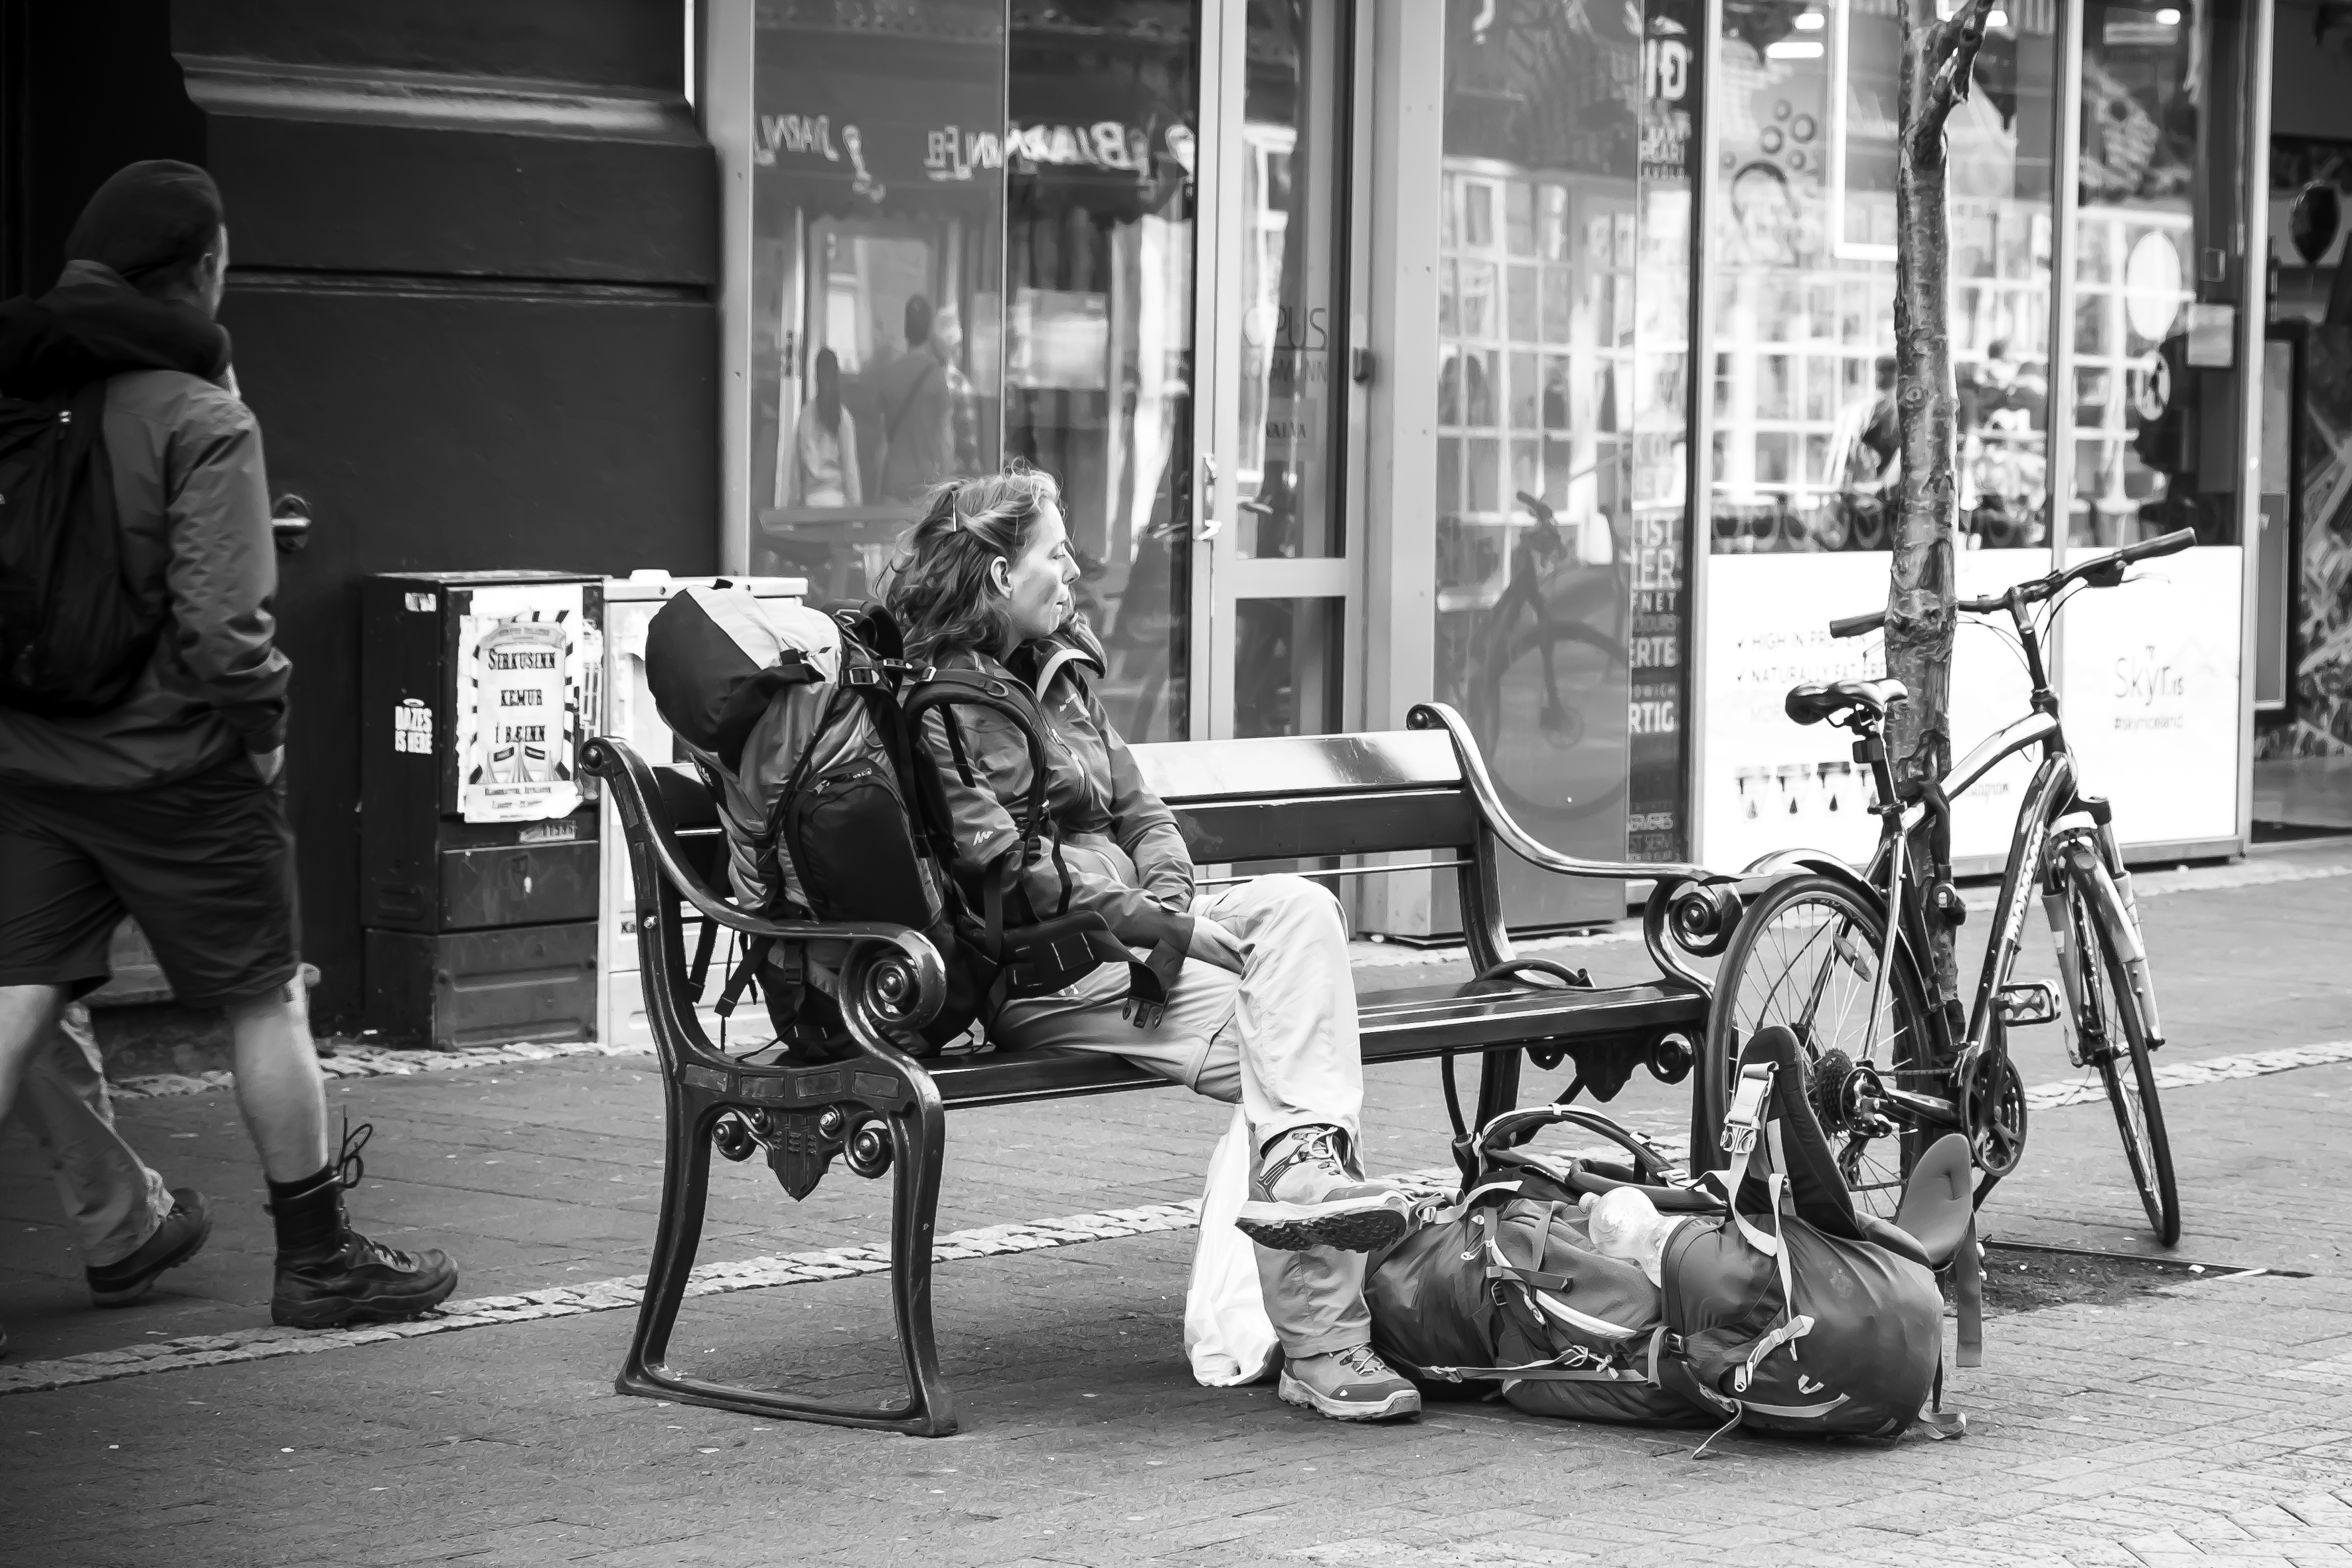
black and white, road, street, photography, urban, travel, fujifilm, vehicle, sitting, iceland, monochrome, bw, blackandwhite, blackwhite, is, infrastructure, ngc, photograph, snapshot, fuji, fujixt1, reykjavik, fujix, noireblanc, monochrome photography, human positions